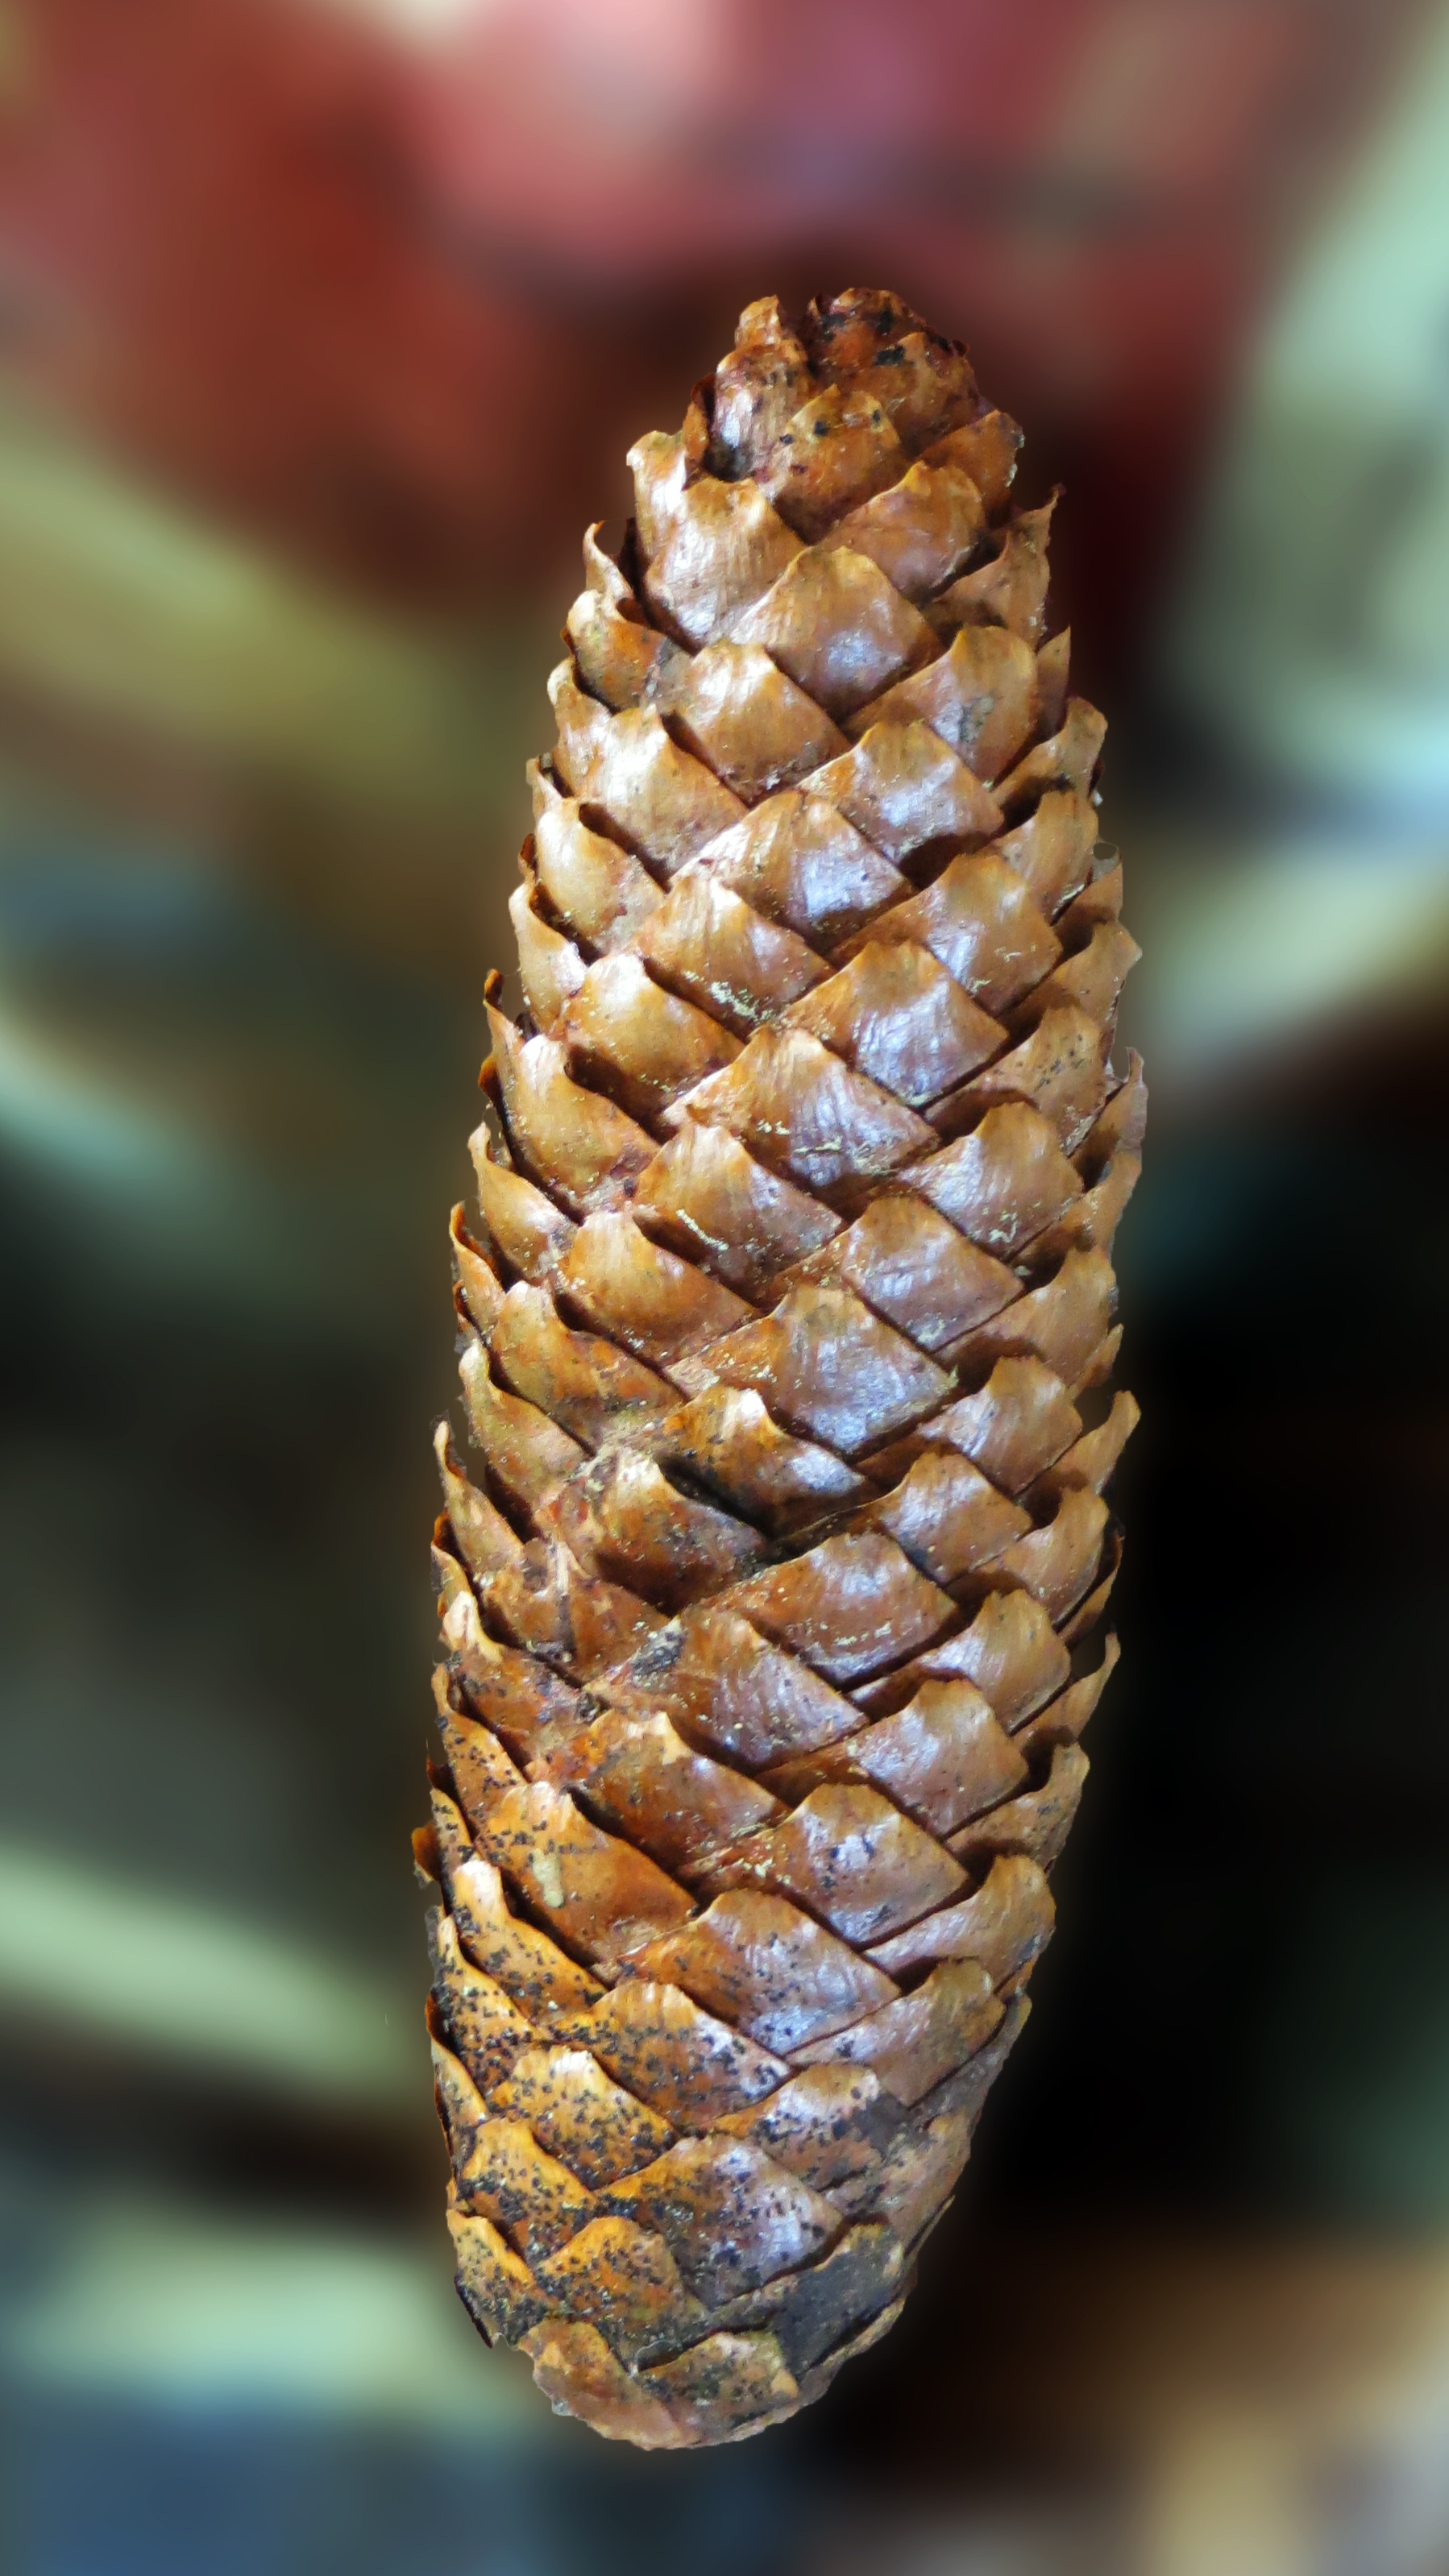
tree, forest, branch, plant, photography, leaf, flower, decoration, flora, close up, forest floor, tap, grove, tree fruit, pine cones, macro photography, flowering plant, softwood, grass family, plant stem, woody plant, land plant, conifer cone